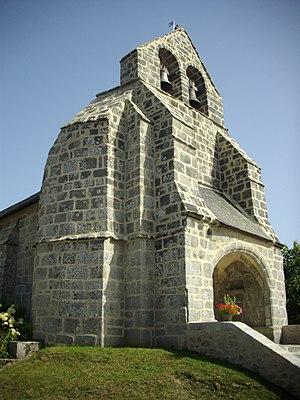
Église Saint-Sylvain de Chirac-Bellevue (Corrèze, France)
Chirac-Bellevue est une commune française située dans le département de la Corrèze en région Nouvelle-Aquitaine.